George Russell (racing driver)

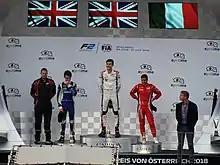
Russell on the podium alongside Lando Norris (left) and Antonio Fuoco (right) after winning the 2018 Spielberg Formula 2 round

With financial help from Mercedes, Russell secured a drive with ART Grand Prix for the 2017 season. ART was GP3's dominant team, having won six of the last seven team titles. In 2017, it swept the top four places in the standings.